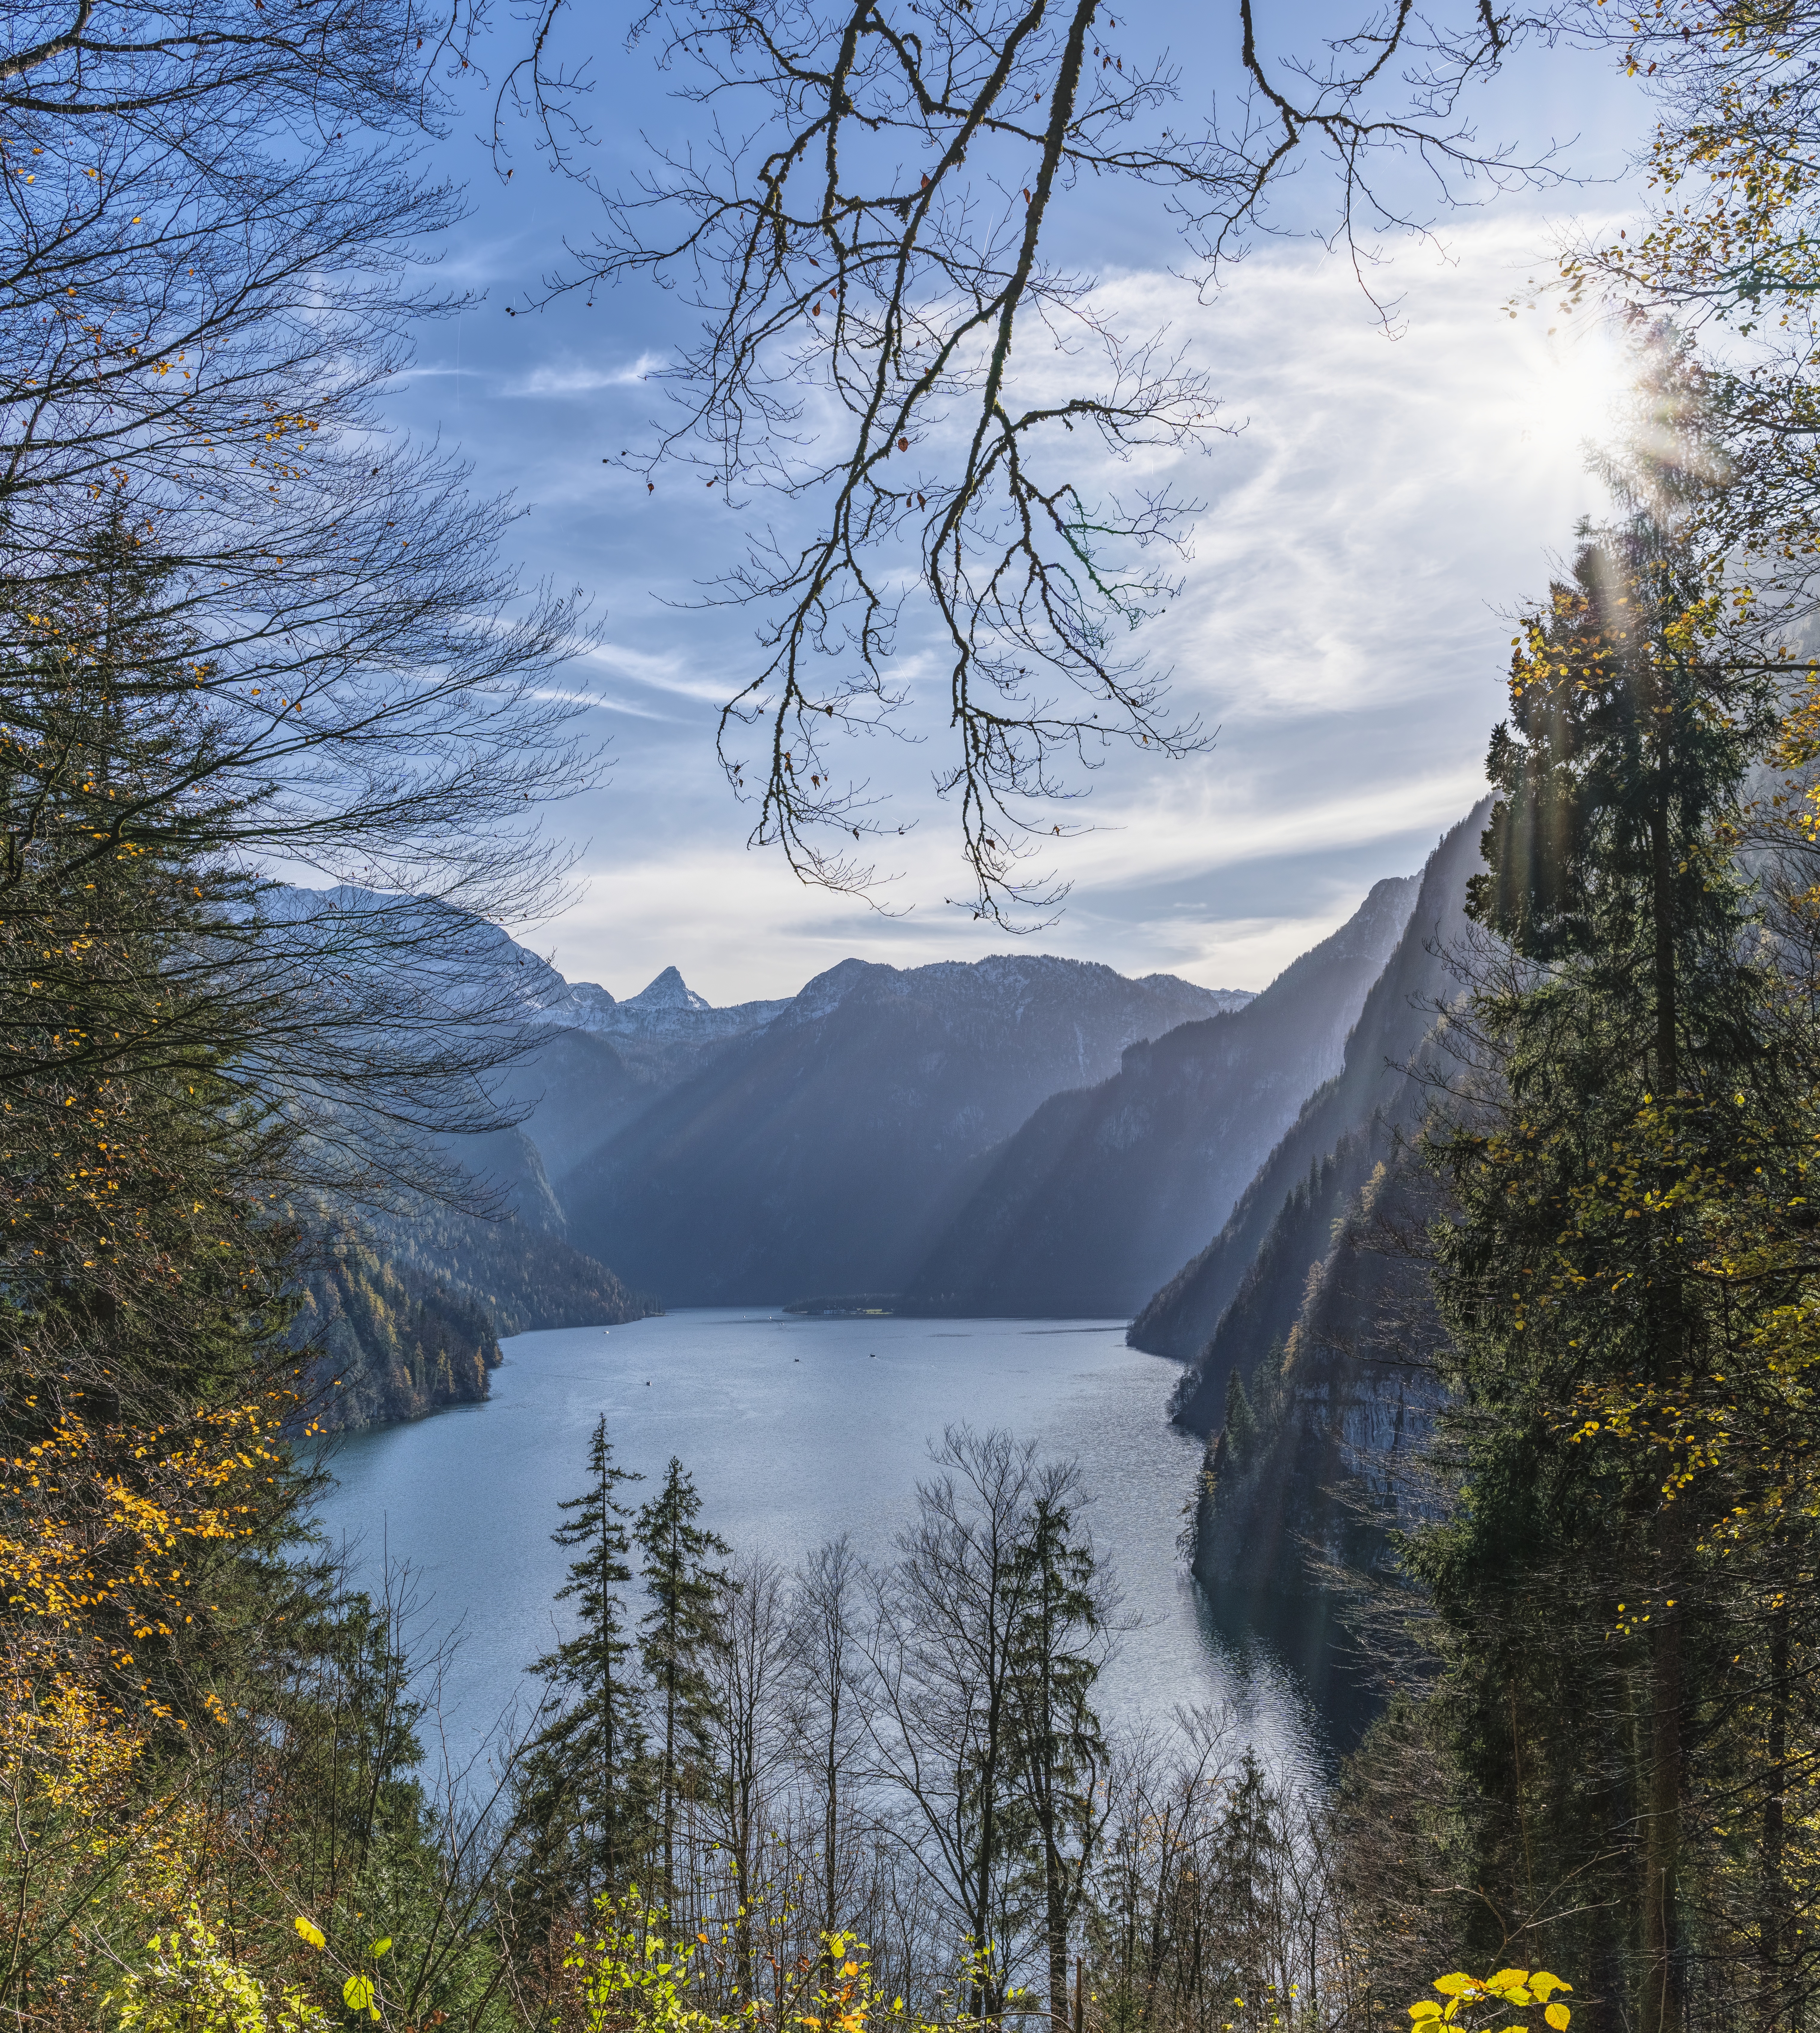
nature, wilderness, water, sky, tree, lake, mountain, leaf, woody plant, reflection, mount scenery, mountain range, national park, winter, morning, highland, terrain, cloud, fell, fjord, landscape, sunlight, forest, alps, glacial landform, autumn, moraine, plant, snow, bank, crater lake, larch